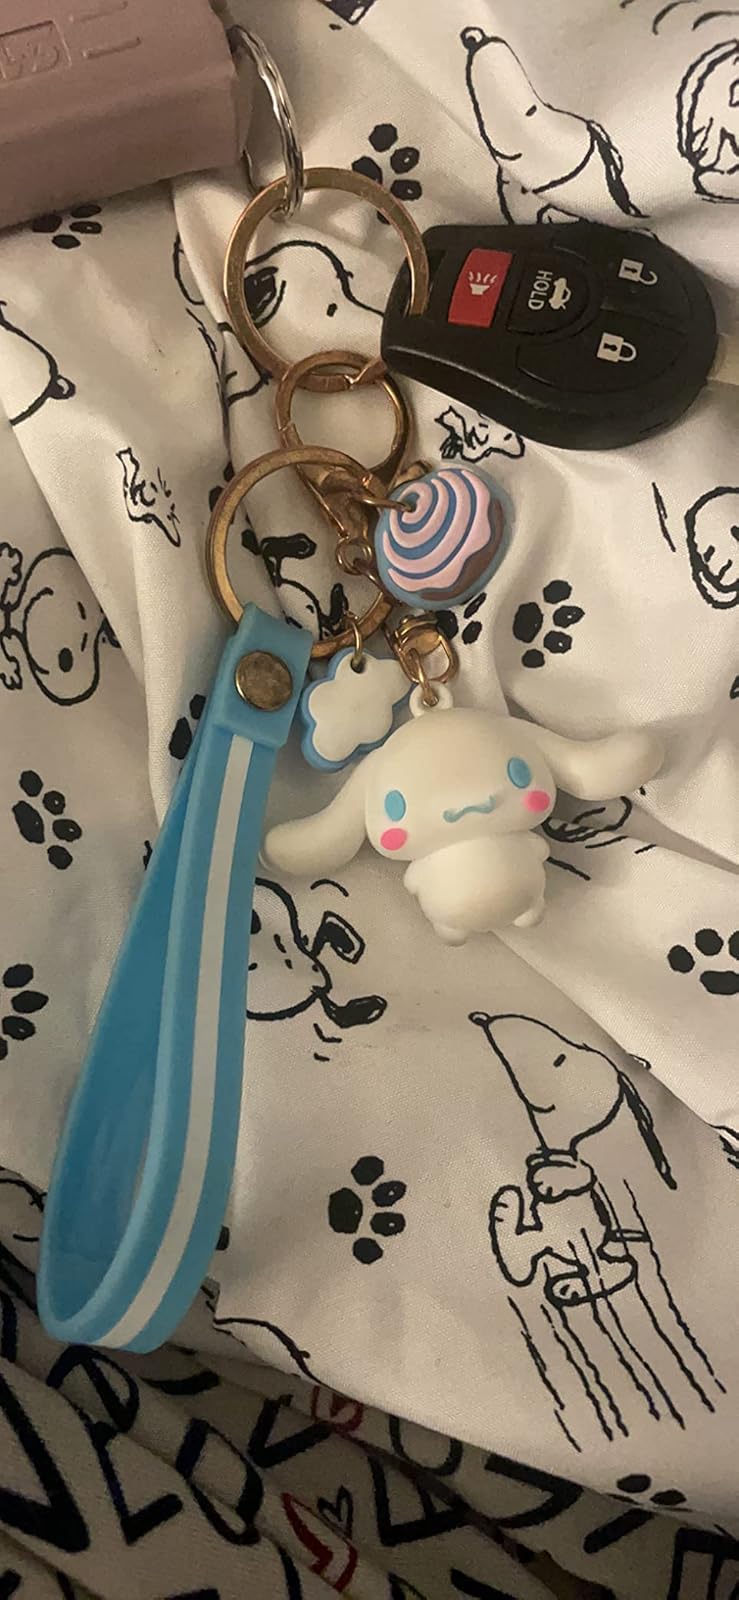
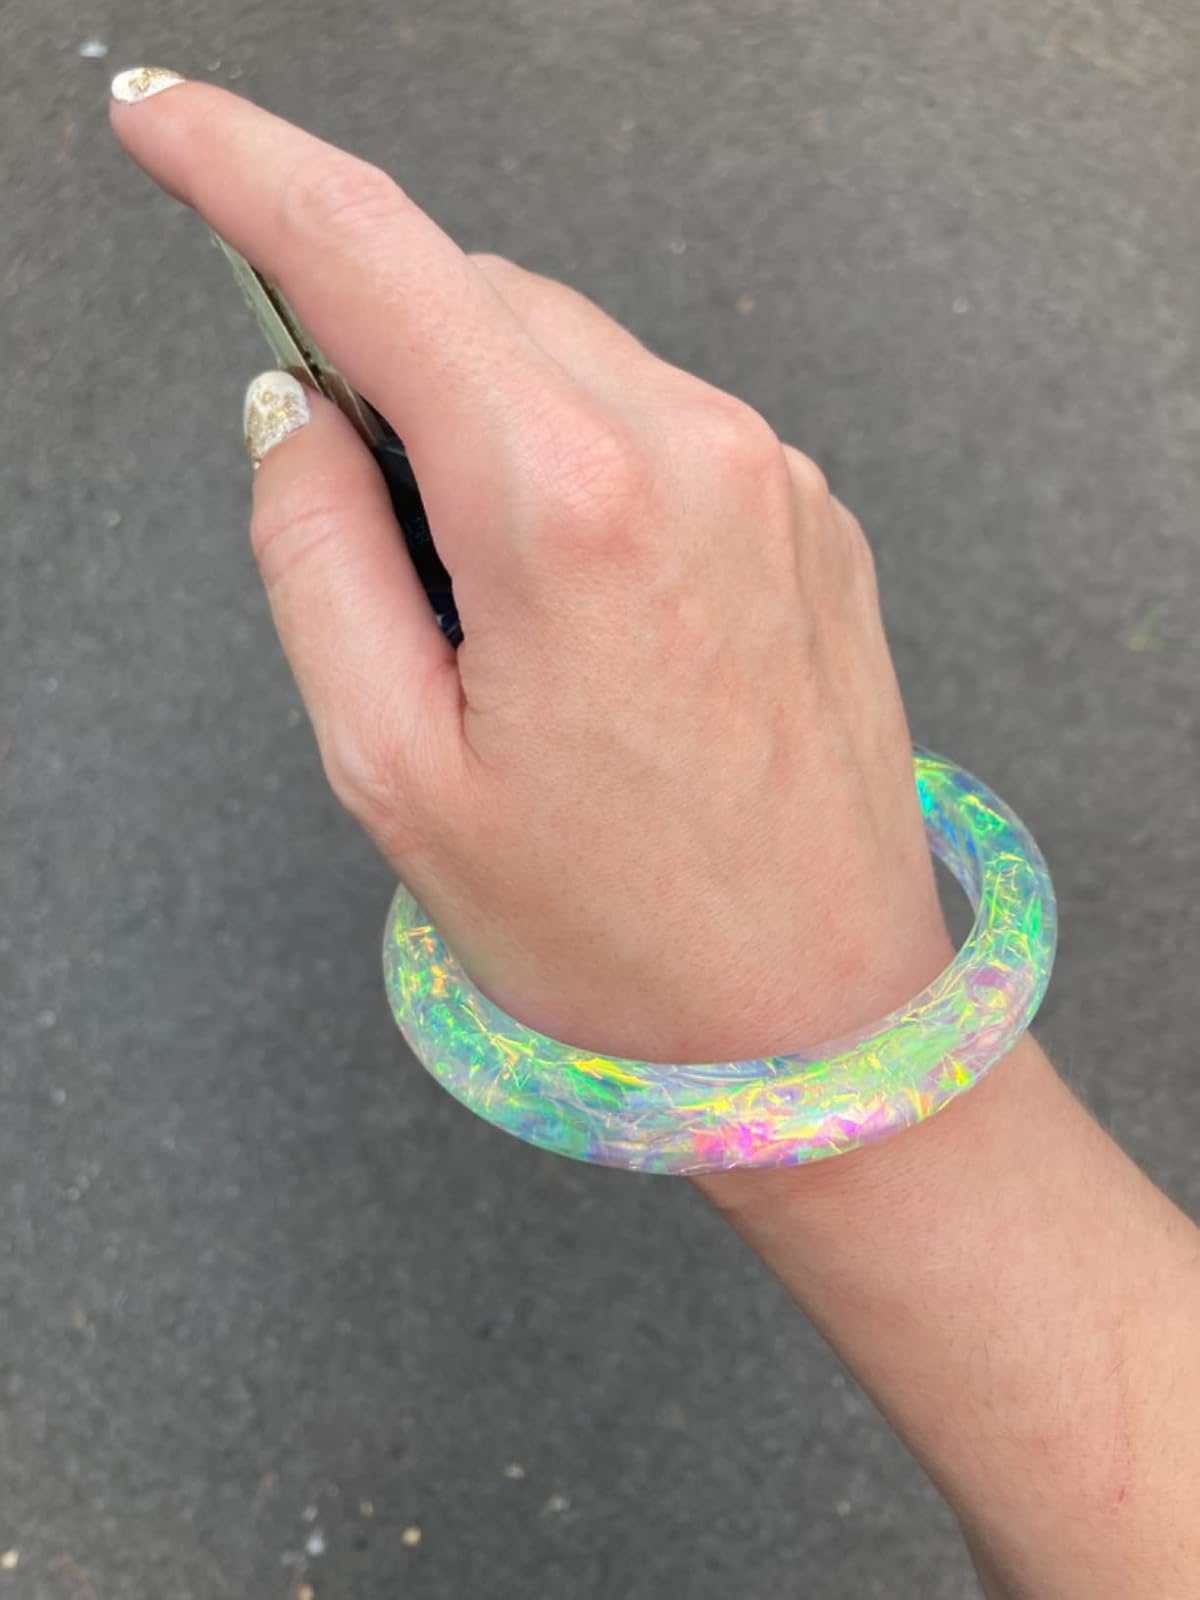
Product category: accessories_keychain
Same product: no